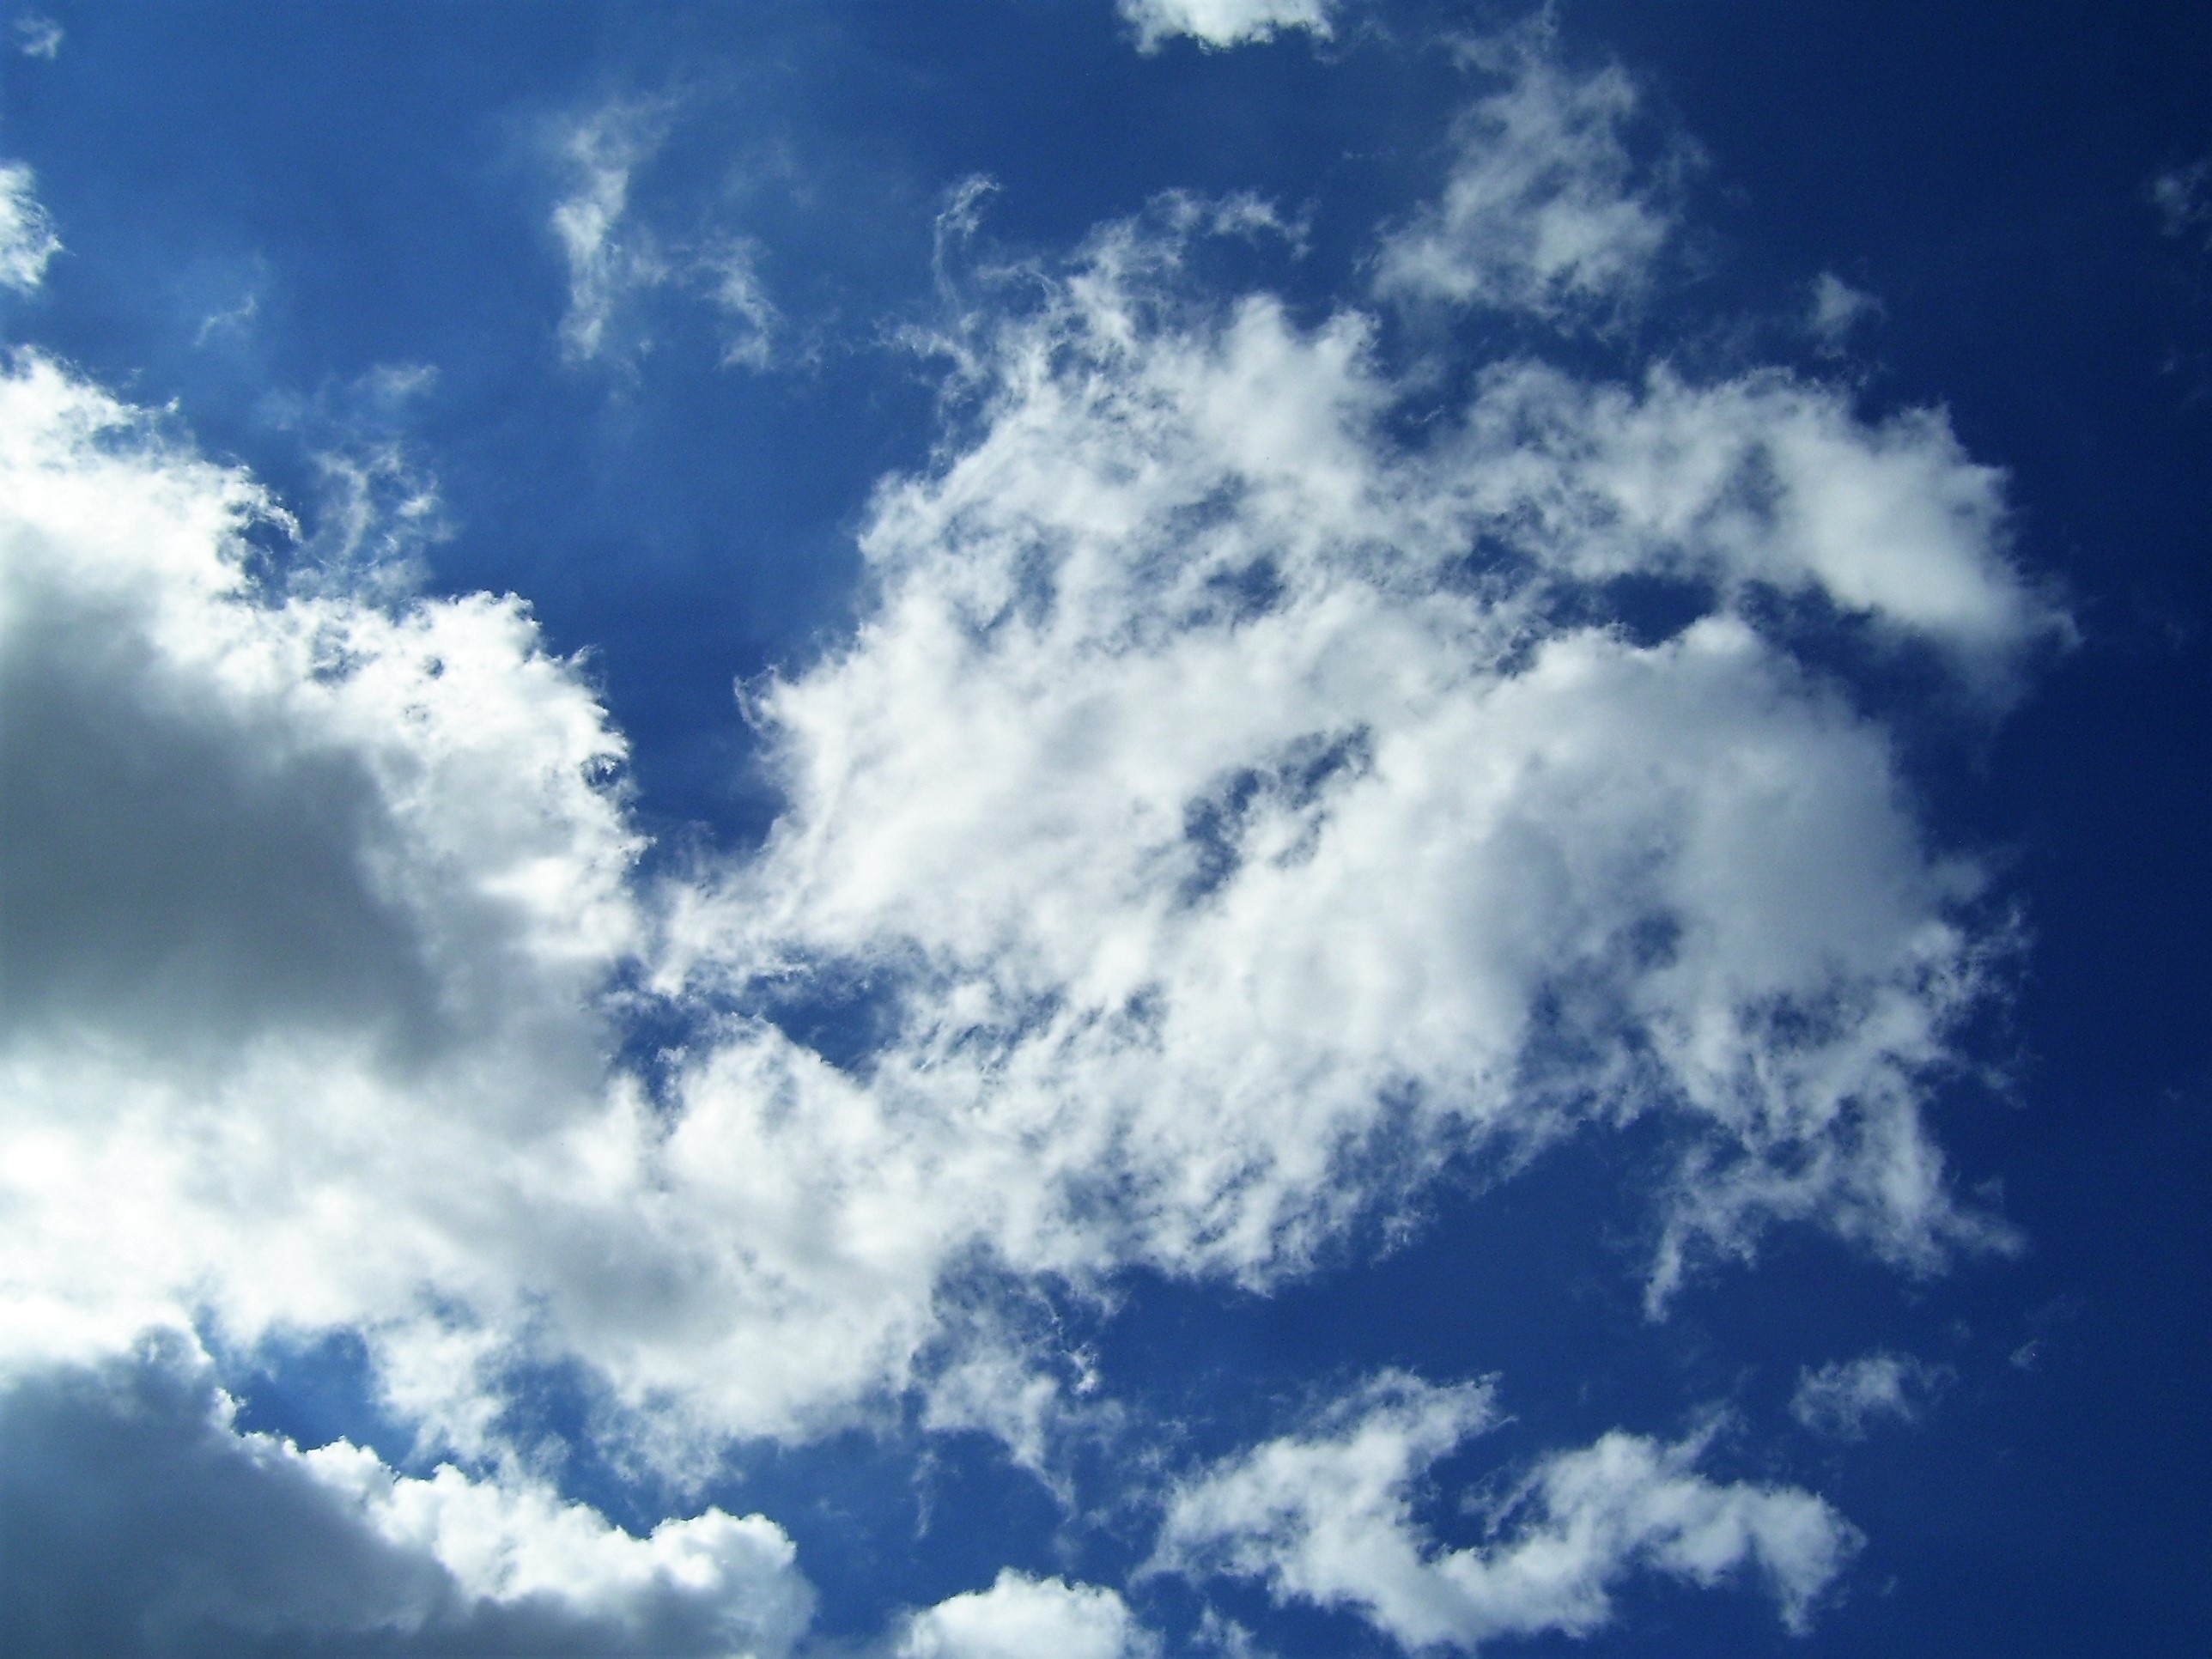
horizon, light, cloud, sky, sunlight, time, atmosphere, daytime, weather, cumulus, blue, freedom, clouds, meteorological phenomenon, atmosphere of earth